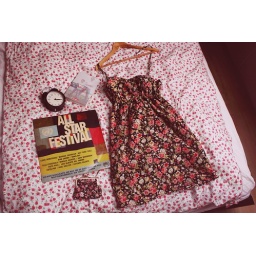
71/365 The clothes aren't important, but the person in it. Always be yourself!